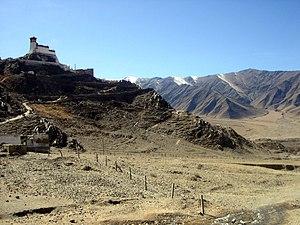
Le palais de Yumbulagang, Yumbu Lhakhang ou encore Yungbulakang est une forteresse de la vallée du fleuve du Yarlung Tsangpo, située dans le district de Nêdong, centre urbain de la préfecture de Shannan, dans la Région autonome du Tibet en République populaire de Chine. Elle est située à moins de 100 km de Lhassa à vol d'oiseau.